Describe the emotion expressed in this image:  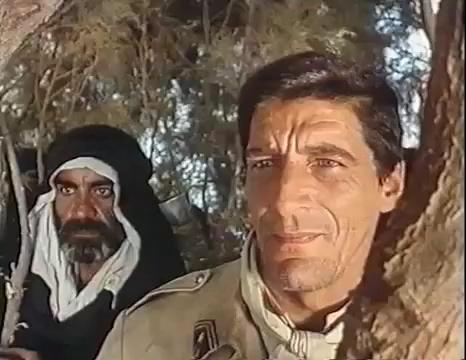
This person displays Pain, valence and arousal with low intensity.